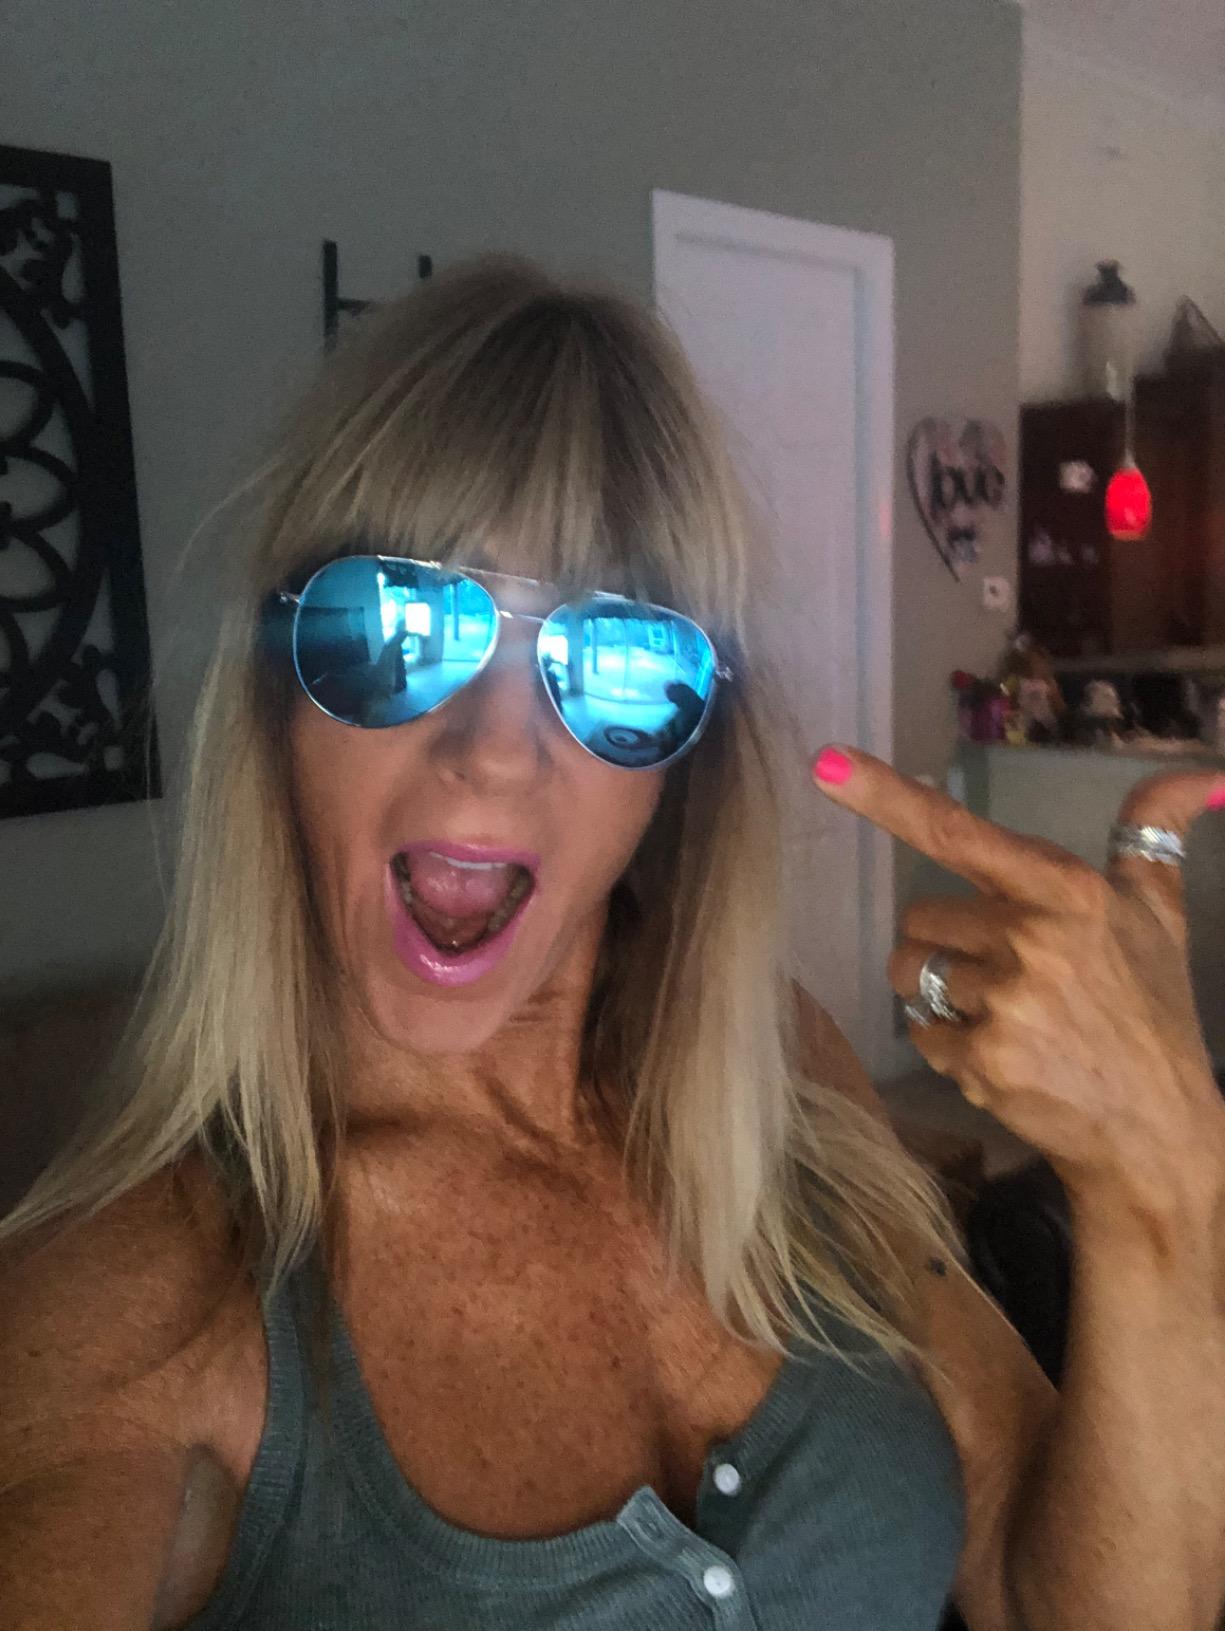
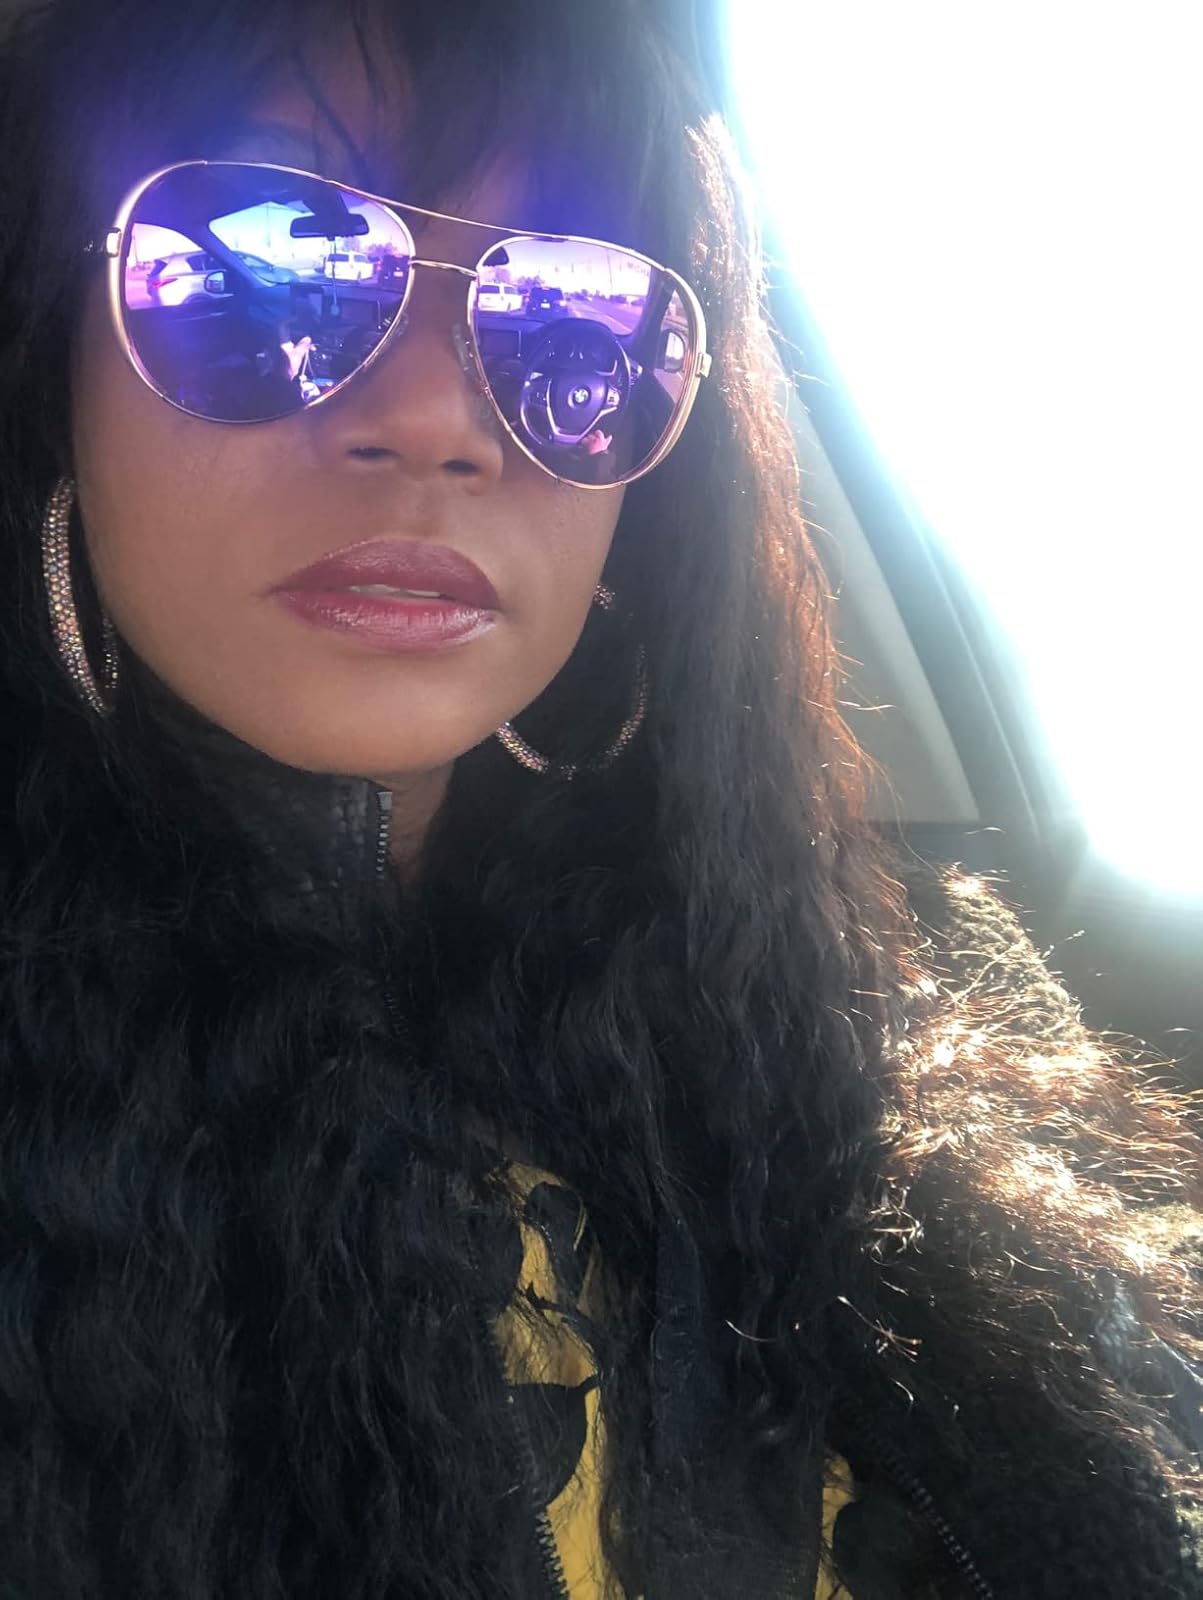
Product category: accessories_sunglasses
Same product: no